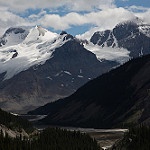
Scene: Outdoor